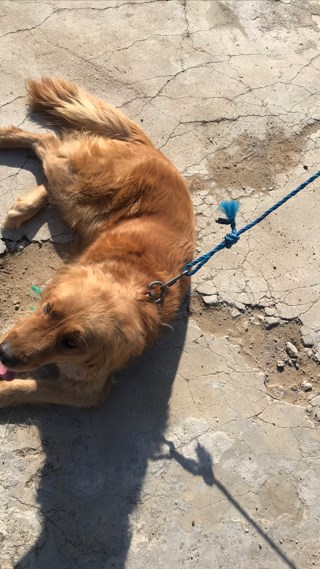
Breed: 5355-n000126-golden_retriever